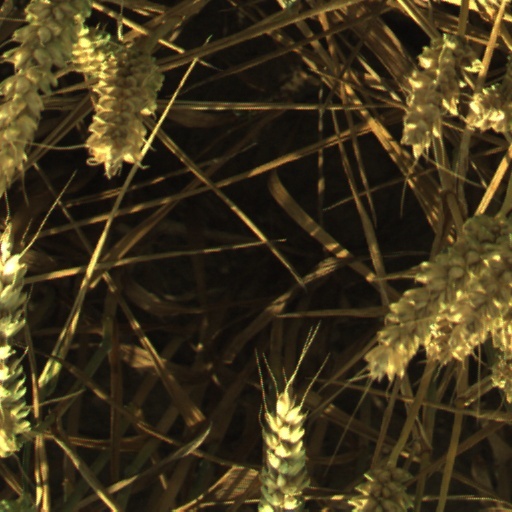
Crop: wheat